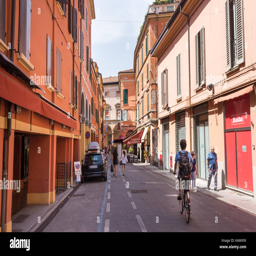
people in the medieval historical centre of city .